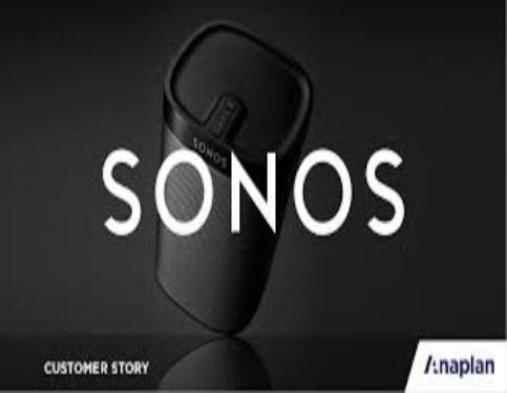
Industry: Electronic